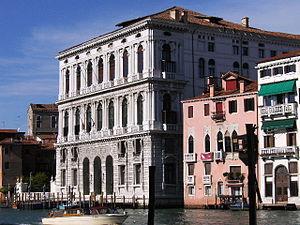
Le Grand Canal est la principale artère maritime qui traverse Venise, en Italie.